Blair Rodman

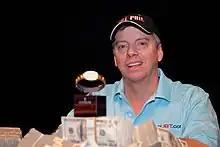
Rodman after winning the $2,000 No Limit Hold 'Em event at the 2007 World Series of Poker

Blair Rodman (born April 5, 1954, in Troy, New York) is an American professional poker player, based in Las Vegas, Nevada.